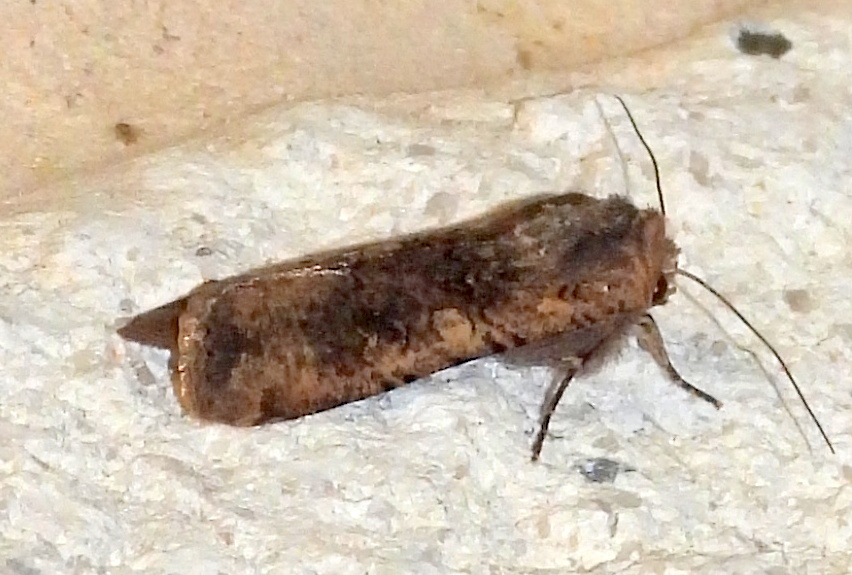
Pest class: cutworms